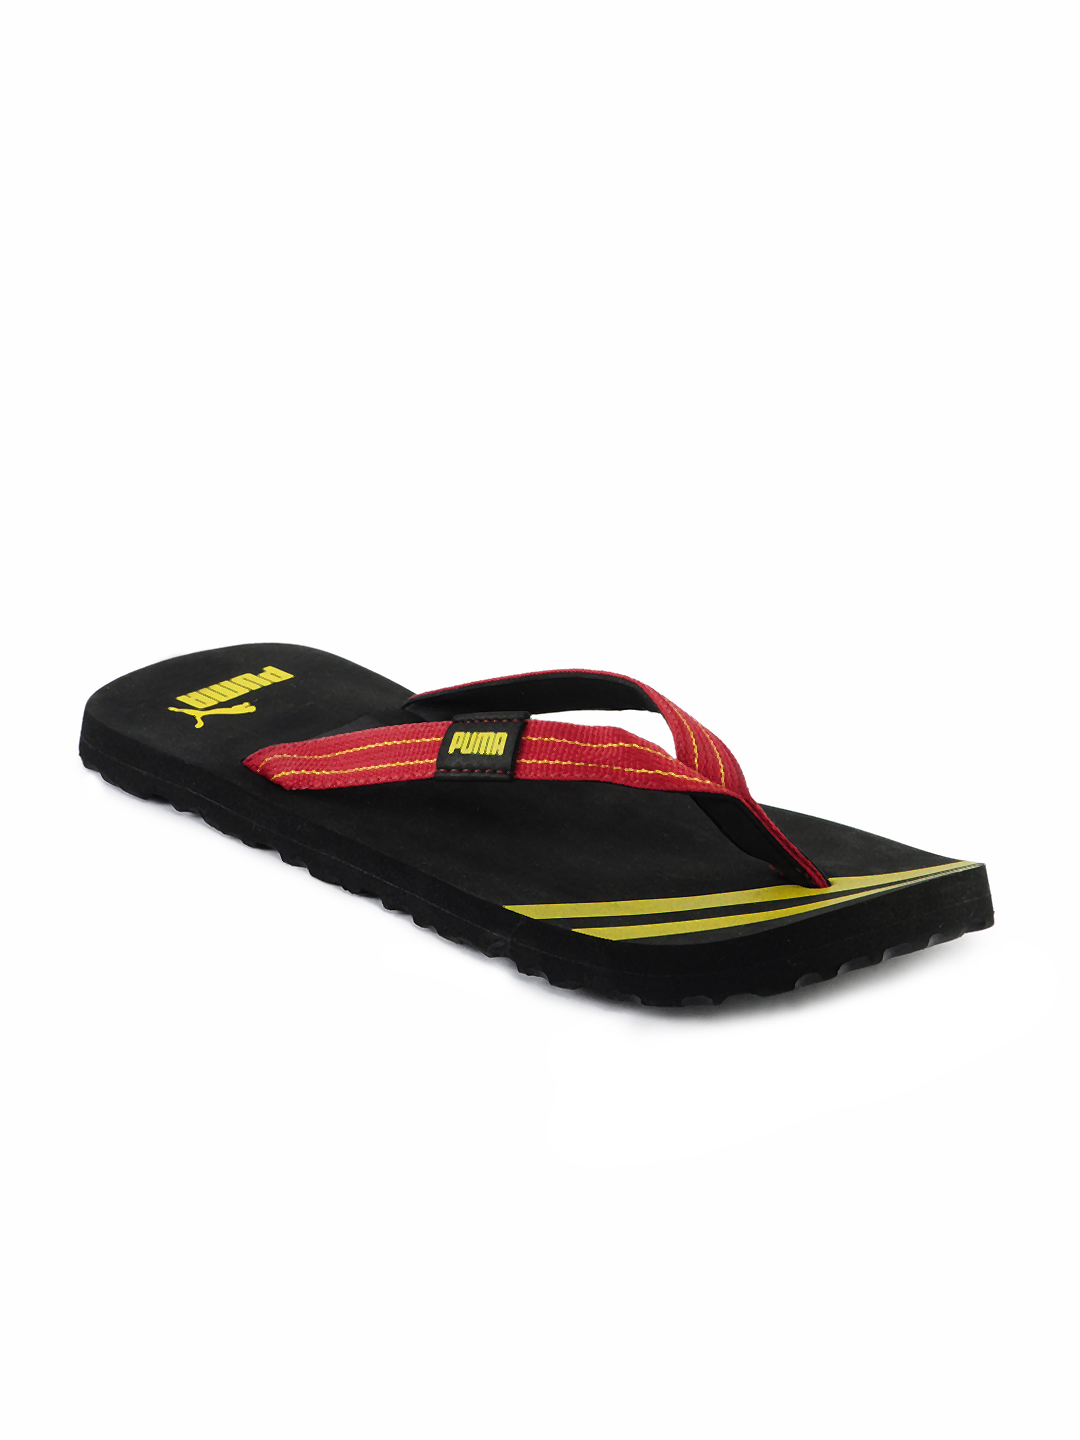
Puma Men Germany WC Black Flip Flops
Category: Footwear / Flip Flops / Flip Flops
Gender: Men
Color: Black
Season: Summer 2012
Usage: Casual